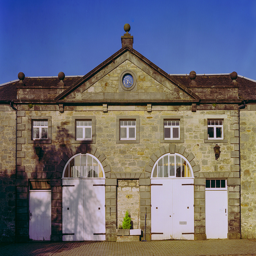
An older brick structure with whitewashed doors and a clock in the apex.
There is a large barn with two sets of french doors.
A brick building with two large doors and a clock.
A tall brick building with lots of windows.
Big barn with two giant sets of doors and a clock near the top